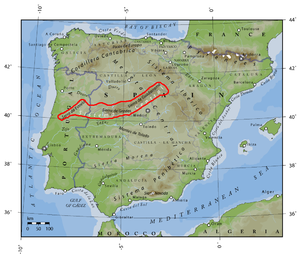
Le Système central est une chaîne de montagnes située au centre de la péninsule Ibérique qui a une orientation ouest/est dans sa moitié ouest, et une orientation sud-ouest/nord-est dans sa moitié est. Elle a une longueur d'environ 700 km et s'étend depuis le Portugal jusqu'au Système ibérique. Elle constitue la séparation naturelle entre Castille-et-León, au nord, et Castille-La Manche, la Communauté de Madrid et l'Estrémadure, au sud. Elle représente également la division du plateau central ibérique entre sous-plateau nord et sous-plateau sud. Hormis quelques exceptions mineures, elle marque la division entre le bassin du Duero et celui du Tage. Le plus haut sommet du système est le pic Almanzor, situé dans la sierra de Gredos. Les montagnes du Système central ont une proéminence moyenne de 1 200 mètres et une base comprise entre 500 et 1 200 mètres.